Cumberland, Iowa

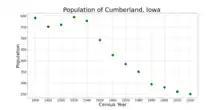
The population of Cumberland, Iowa from US census data

As of the census of 2020, there were 251 people, 110 households, and 68 families residing in the city. The population density was 405.0 inhabitants per square mile (156.4/km). There were 122 housing units at an average density of 196.9 per square mile (76.0/km). The racial makeup of the city was 94.0% White, 0.0% Black or African American, 0.4% Native American, 0.8% Asian, 0.0% Pacific Islander, 0.4% from other races and 4.4% from two or more races. Hispanic or Latino persons of any race comprised 1.6% of the population.